Plantation complexes in the Southern United States

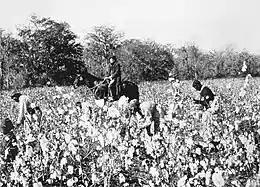
An overseer on horseback observes the enslaved people picking cotton, .

Barns not involved in animal husbandry were most commonly the crib barn (corn cribs or other types of granaries), storage barns, or processing barns. Crib barns were typically built of unchinked logs, although they were sometimes covered with vertical wood siding. Storage barns often housed unprocessed crops or those awaiting consumption or transport to market. Processing barns were specialized structures that were necessary for helping to actually process the crop.